Ring Pop

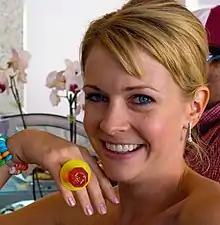
Actress Melissa Joan Hart models a Ring Pop.

Ring Pops were invented in 1977 by Frank Richards who was a product engineer at the Topps Company. He wanted to help his daughter in breaking her thumb-sucking habit, so he invented the Ring Pop as a treat to eliminate her addiction.